Harrington, Quebec

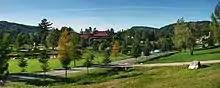
Buddhist Monastery of Tam Bao Son in the Township of Harrington.

The Commission scolaire de la Rivière-du-Nord operates French-language public schools.